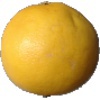
Label: Grapefruit White 1